History of Sussex

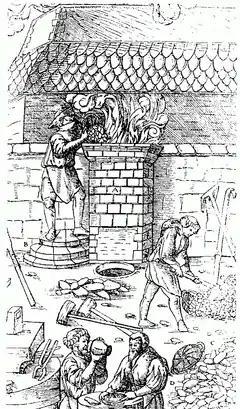
Example of a medieval furnace or "bloomery"

Iron Age wrought iron was produced by means of a bloomery followed by reheating and hammering. With the type that was common in Sussex a round shallow hearth was dug out, clay hard-packed to line it, then layers of hammered ore and charcoal were put down and the whole lot covered by a clay "beehive" structure, with holes at the side for the insertion of foot or hand bellows. The material inside the "beehive furnace" was then ignited and it took two to three days for the process to complete, leaving semi-molten lumps of iron, known as "blooms" on the hearth. The output from these types of furnace was very small as everything had to cool down before the iron could be retrieved. The iron so retrieved could then be "worked" by using the "heat and beat" technique to form wrought iron implements such as weapons or tools. Around a dozen pre-Roman sites have been found in eastern Sussex, the westernmost being at Crawley.